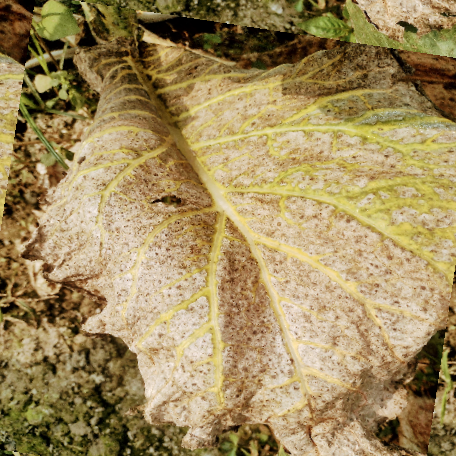
Label: Downy Mildew